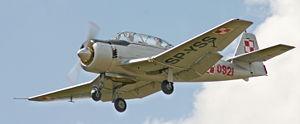
Le PZL TS-8 Bies est un avion d'entraînement polonais, utilisé dans l'armée de l'air polonaise et dans l'aviation civile de 1957 jusqu'à la fin des années 1970.